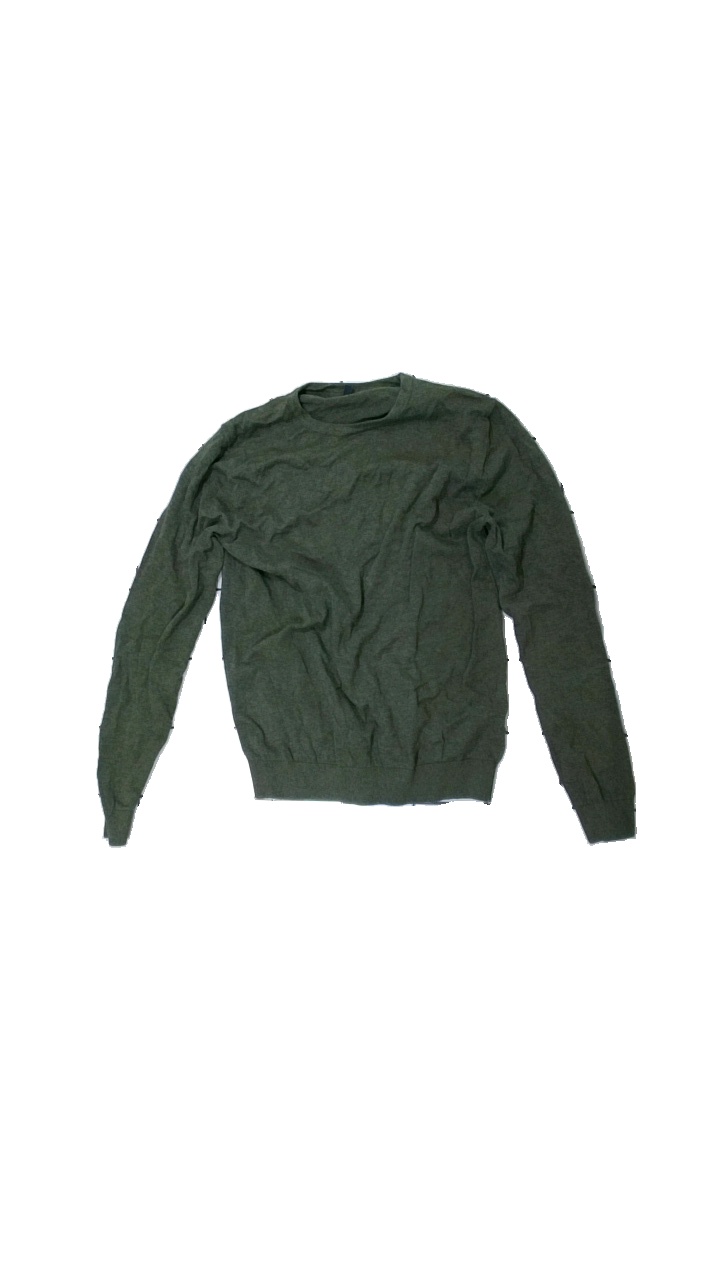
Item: Sweater (Ladies)
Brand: Hamton Republic (kappahl)
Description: green knitted sweater
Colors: Green
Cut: Regular, C-collar
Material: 100% Cotton
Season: All
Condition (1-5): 5
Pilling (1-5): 5
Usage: Reuse
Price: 50-100